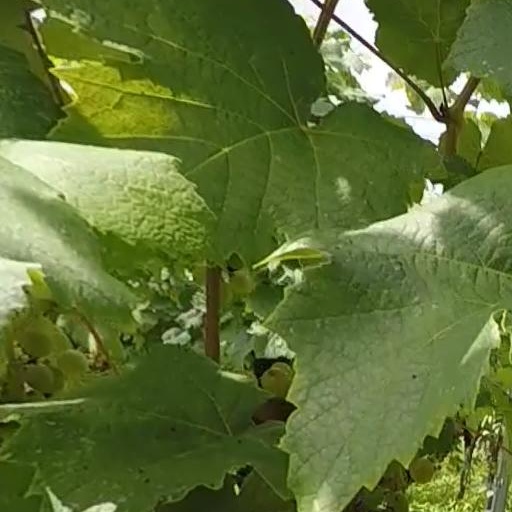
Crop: grape